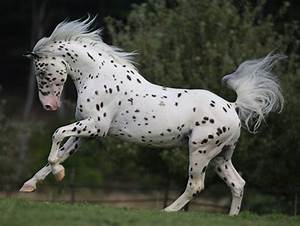
Label: horse